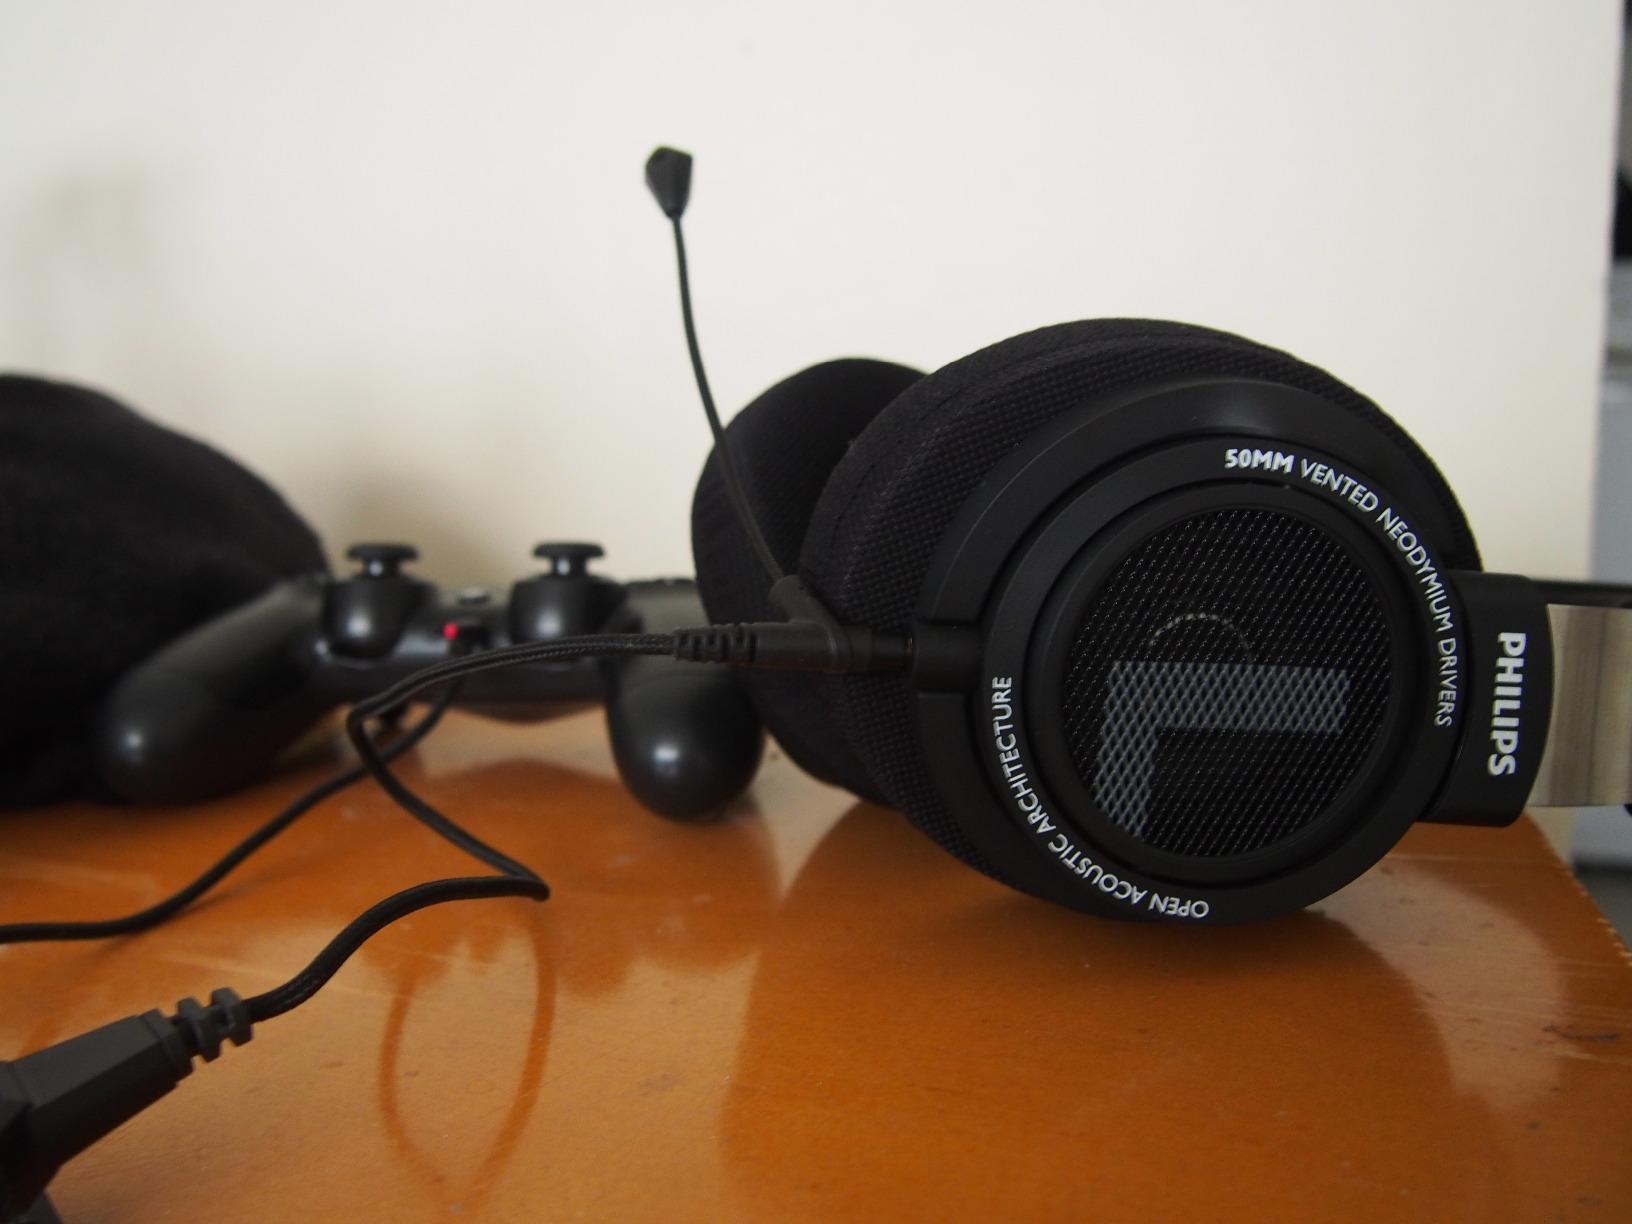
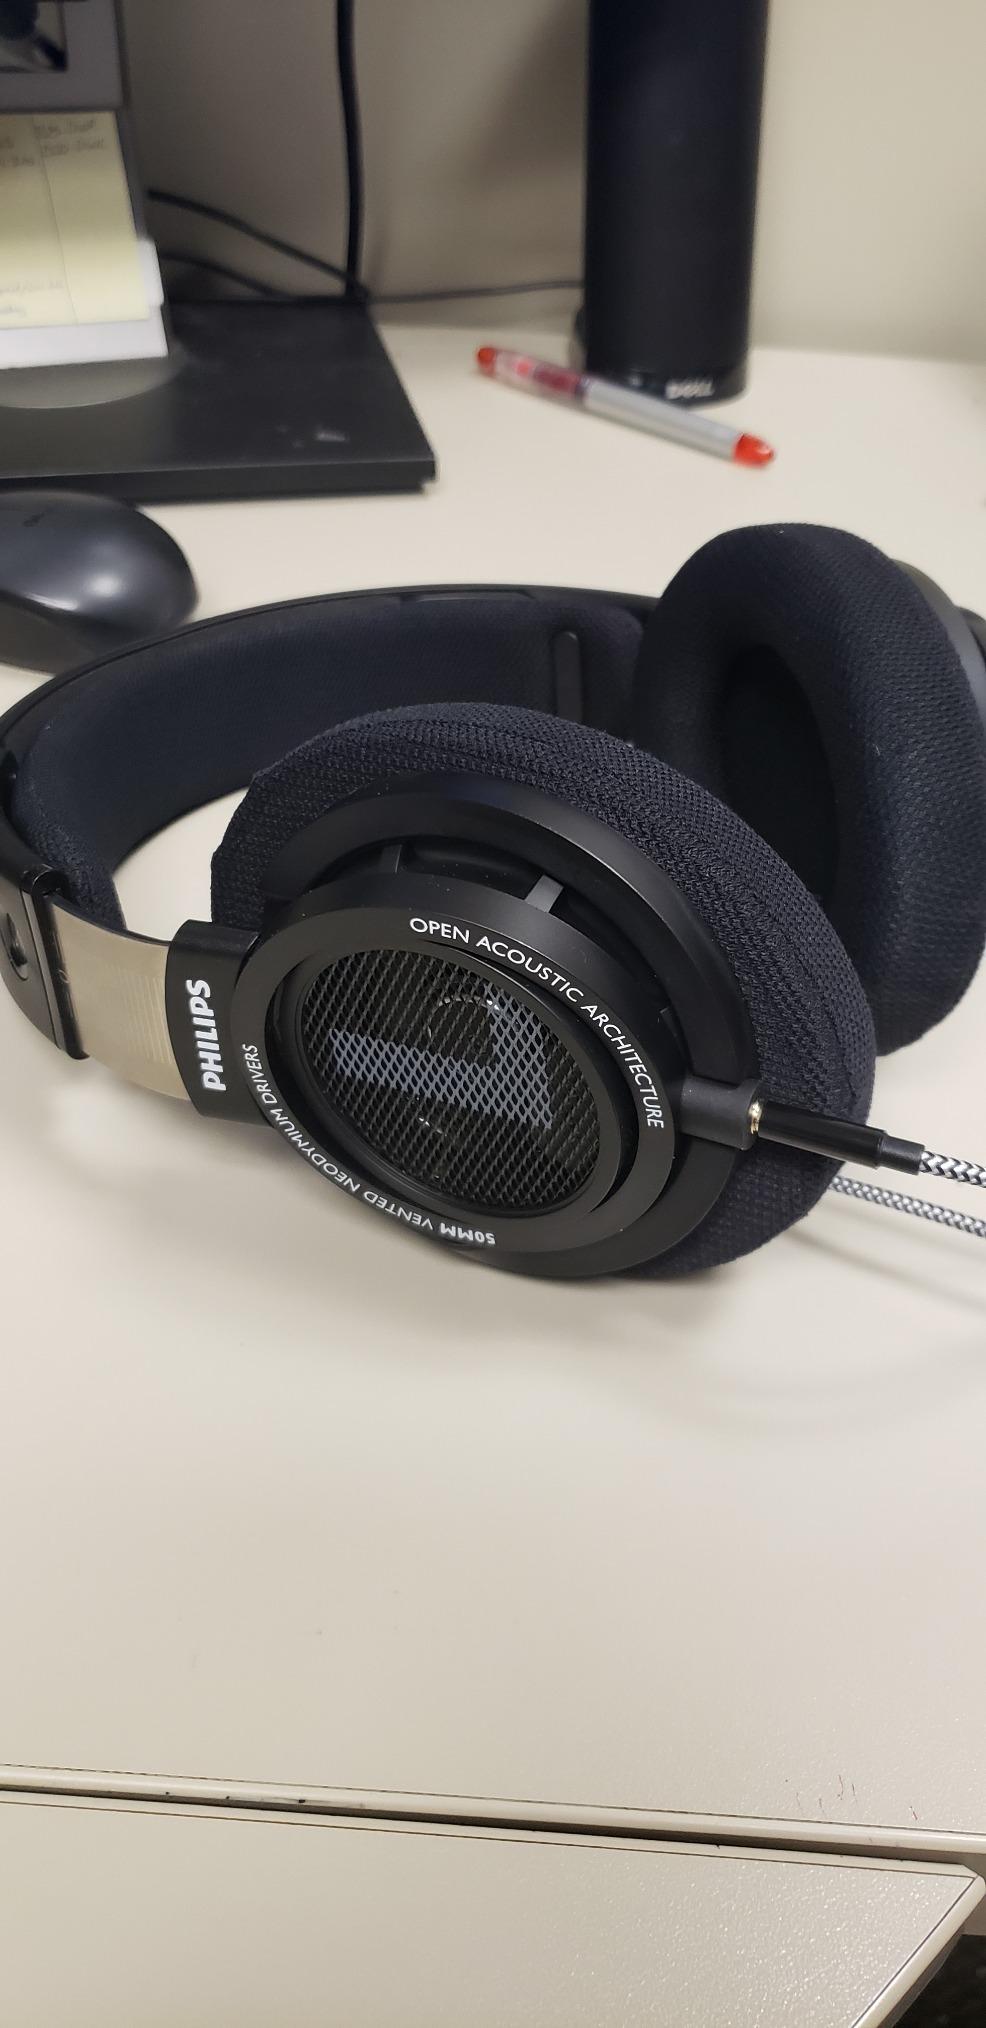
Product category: headphones
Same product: yes